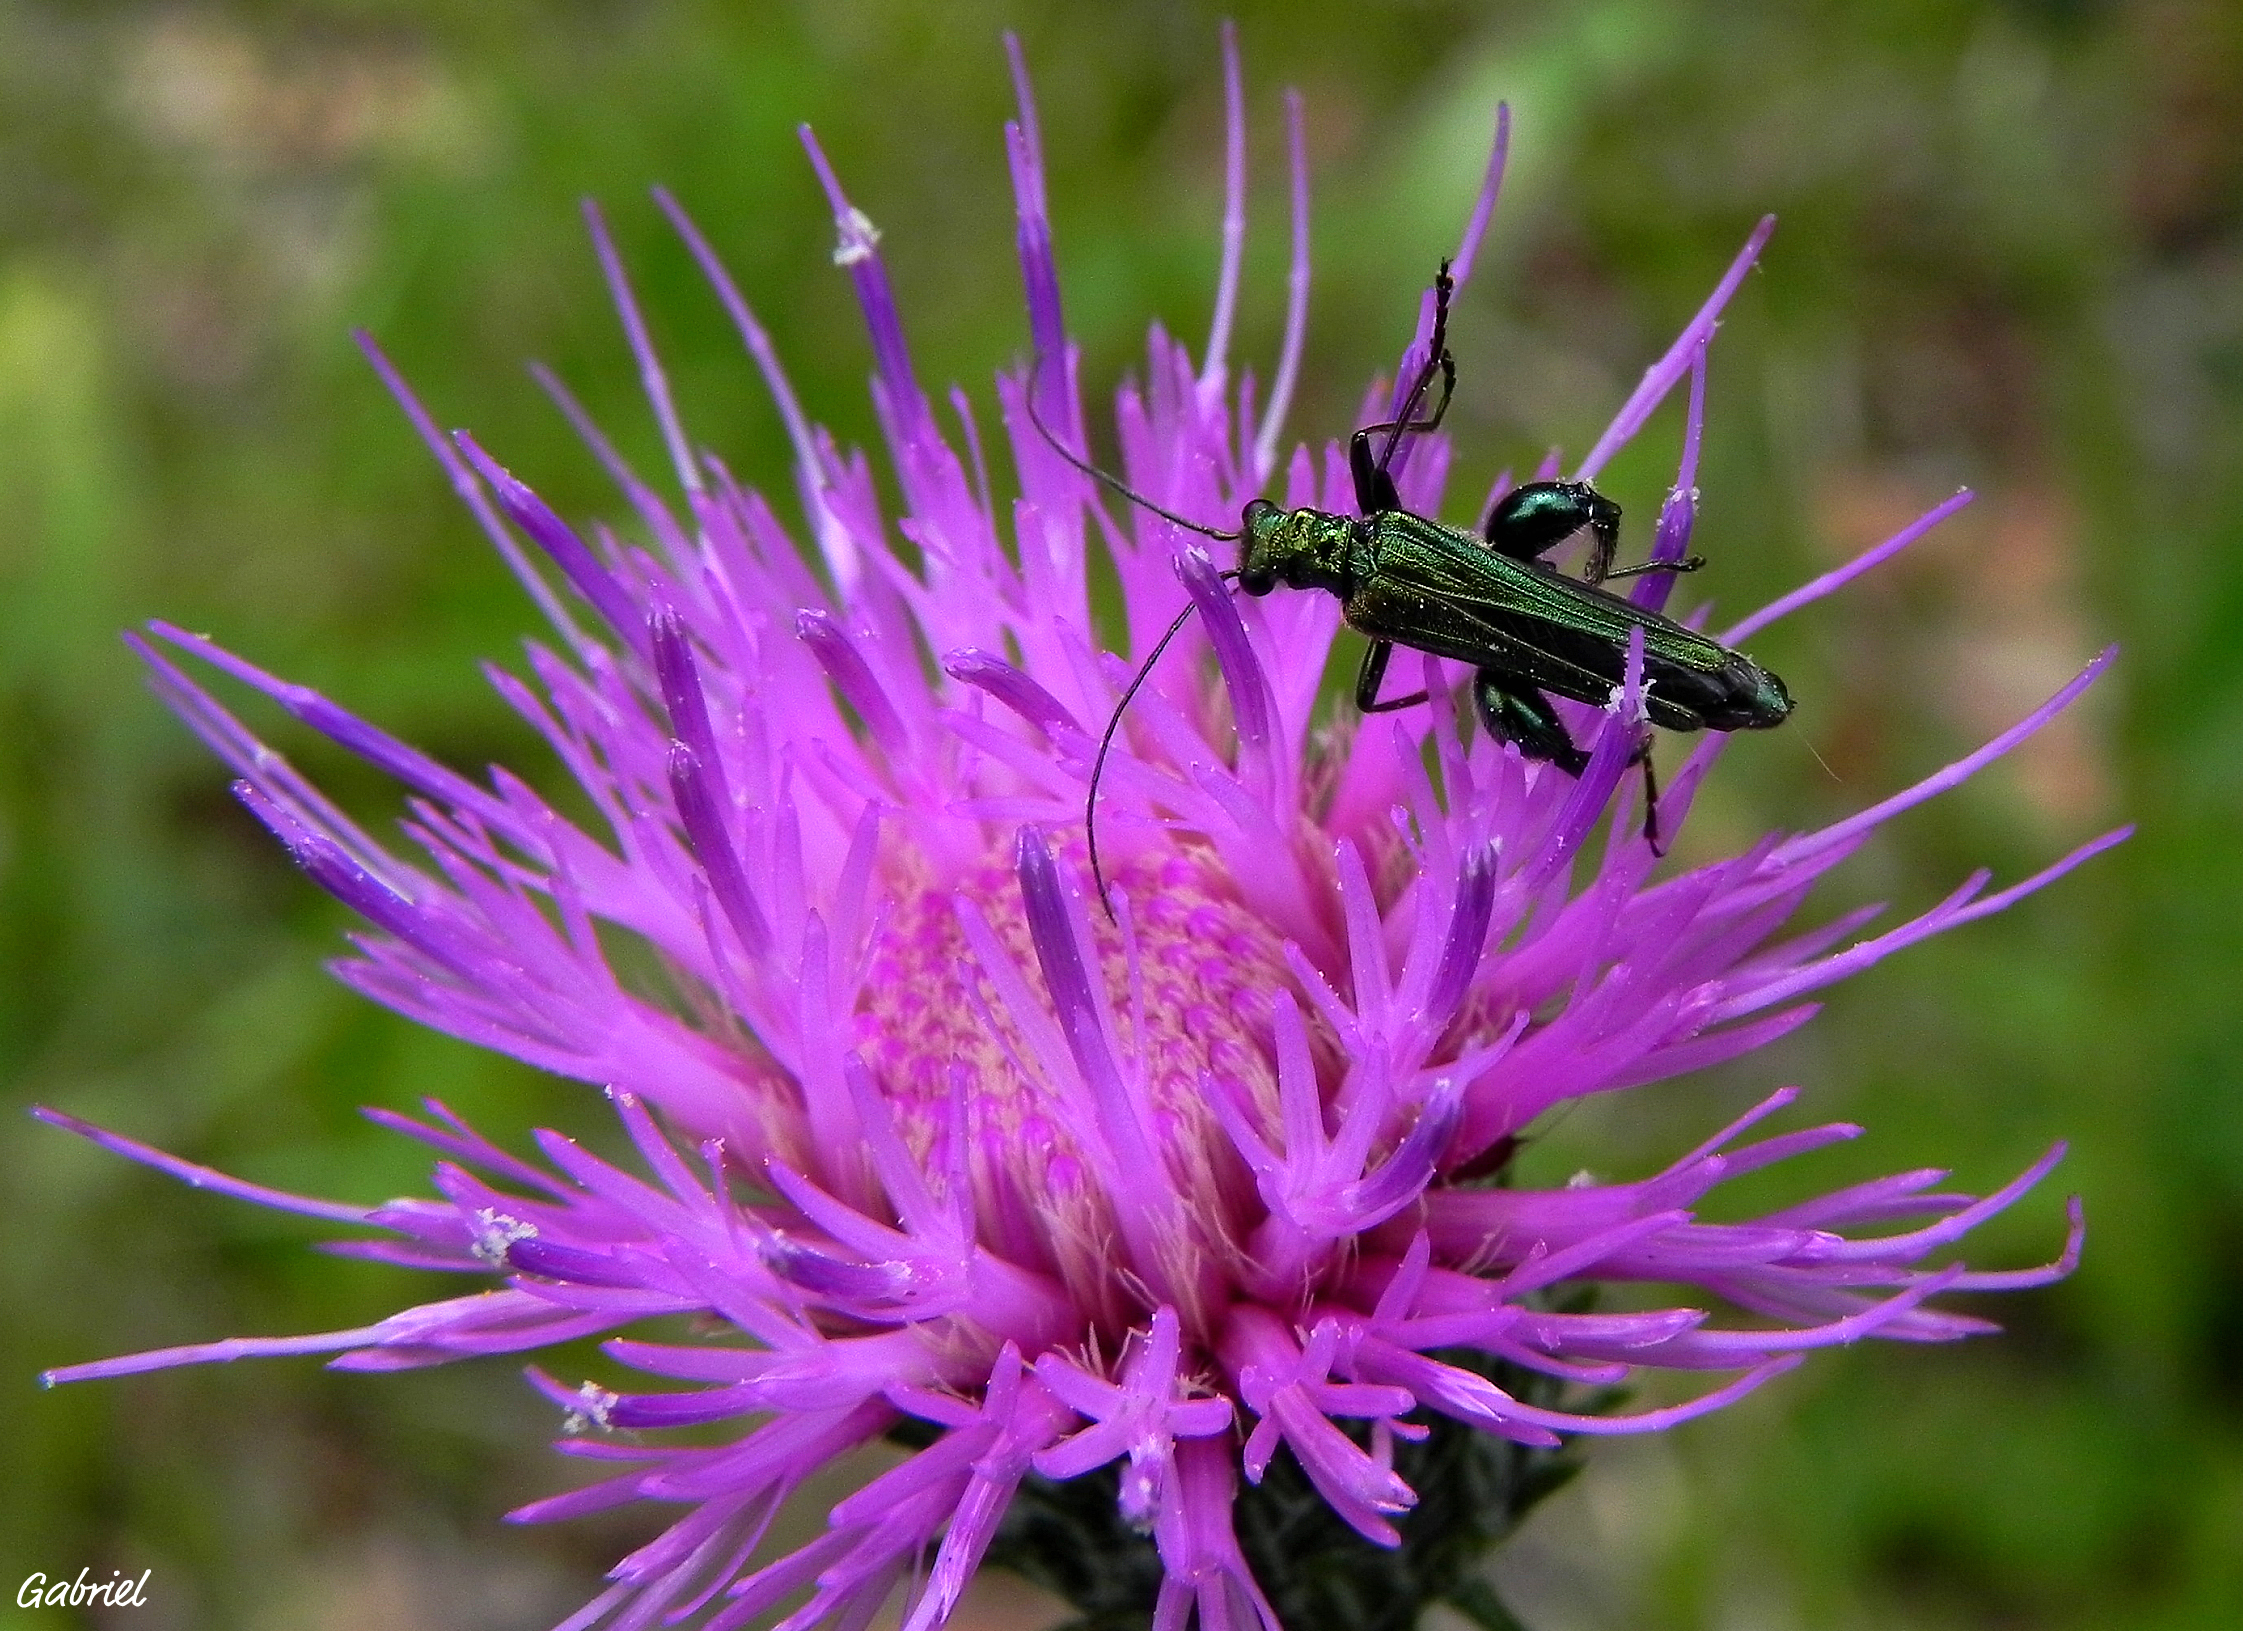
plant, meadow, flower, herb, insect, macro, botany, flora, invertebrate, wildflower, flowers, close up, bee, thistle, flores, nectar, ggl1, macro photography, flowering plant, daisy family, silybum, land plant, membrane winged insect